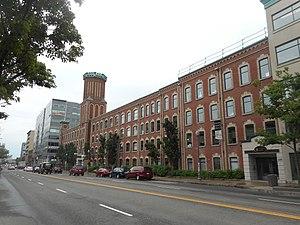
La Fabrique (ou Usine Dominion Corset), 295, boulevard Charest Est, Québec
L’Université Laval est l'une des plus grandes universités au Canada. Elle a été fondée en 1852 à l'initiative du Séminaire de Québec, lui-même fondé en 1663, et constitue ainsi le plus ancien établissement d’enseignement supérieur francophone en Amérique, et la sixième plus ancienne université du Canada.